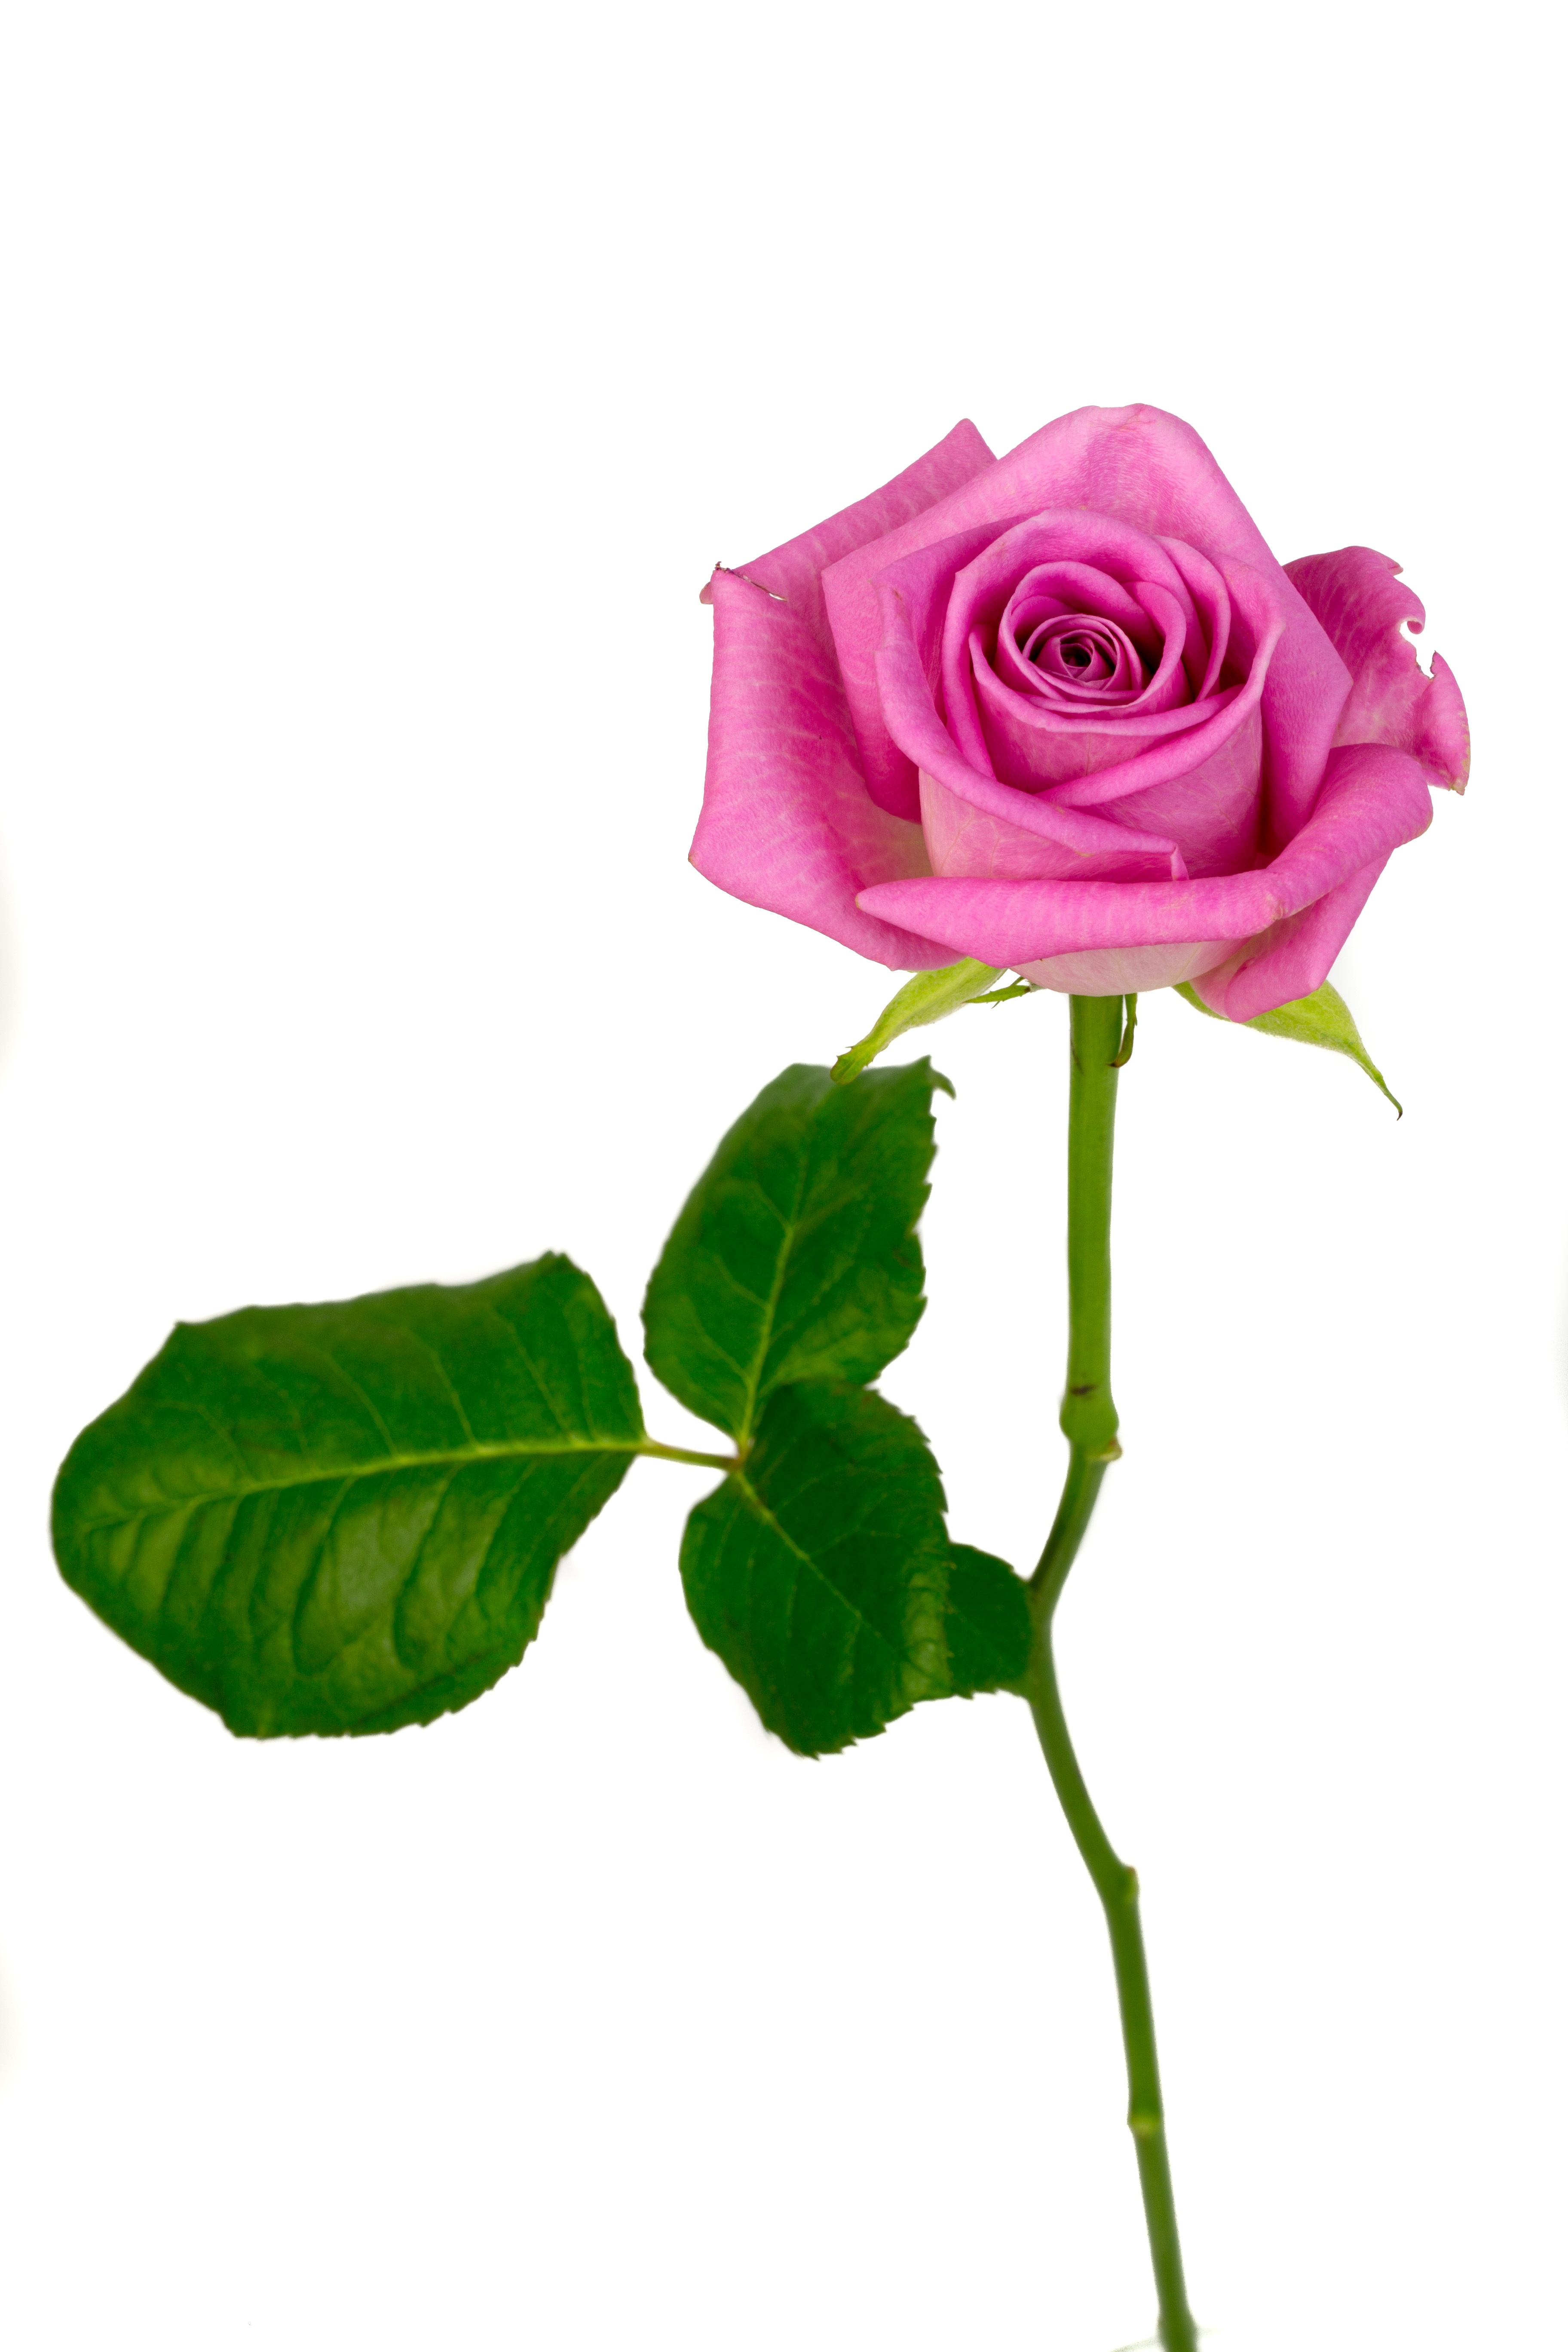
plant, flower, petal, bloom, rose, macro, pink, flowers, product, pink rose, pink flower, flowering plant, garden roses, rose family, cut flowers, land plant